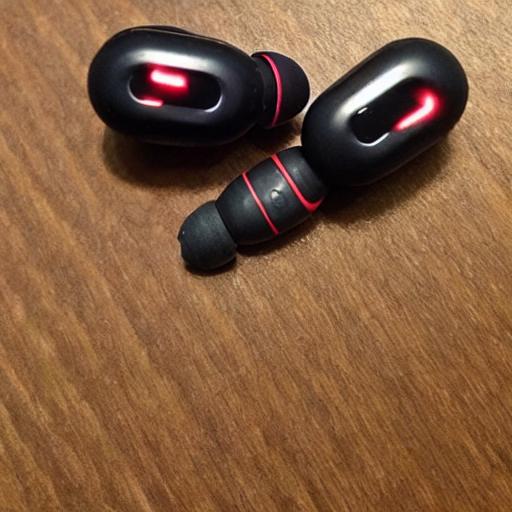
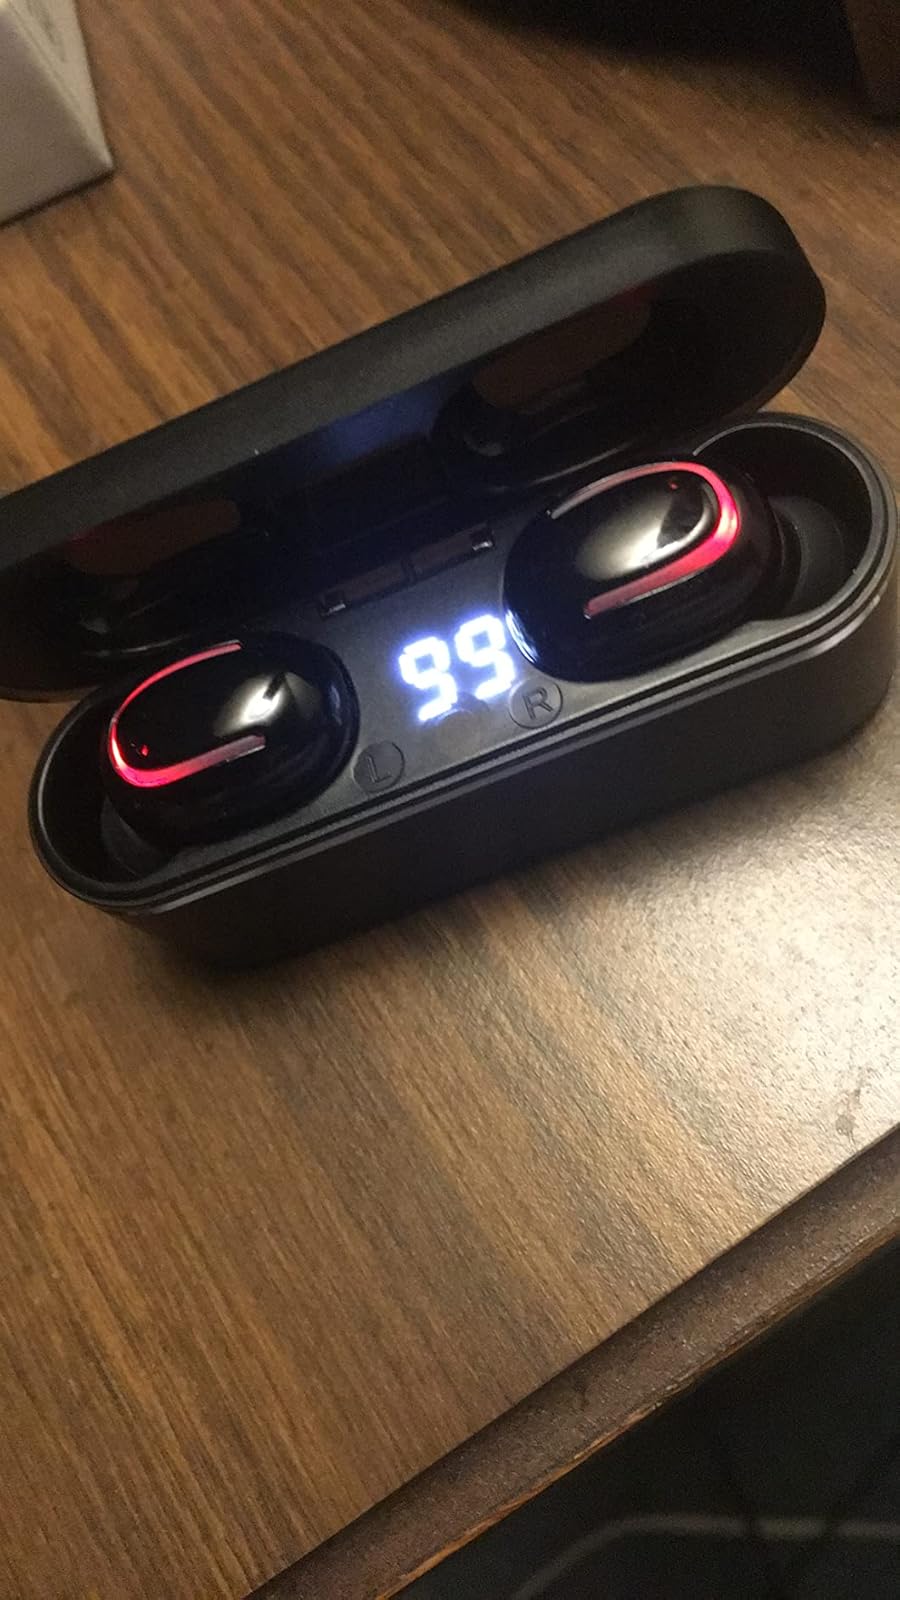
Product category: earbuds
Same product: no